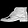
Label: Ankle boot